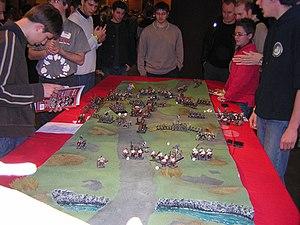
Warhammer est un univers imaginaire de high fantasy et de dark fantasy créé dans les années 1980 par la société Games Workshop et développé pour servir de cadre au jeu de figurines Warhammer Fantasy Battle ainsi que pour d'autres jeux, notamment le jeu de rôle Warhammer Fantasy Roleplay et son extension futuriste Warhammer 40,000.
Warhammer le jeu des batailles fantastiques est un jeu de stratégie avec des figurines à peindre et à collectionner édité par Games Workshop. La première édition date de 1983.